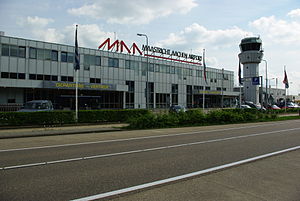
Beek / Galleri af billeder
Beek er en kommune og en by, beliggende i den sydlige provins Limburg i Nederlandene. Kommunens størrelse er på 21,03 km², og indbyggertallet er på 16.268 pr. 1 januar 2014. Kommunen grænser op til Stein, Sittard-Geleen, Schinnen, Meerssen og Nuth.